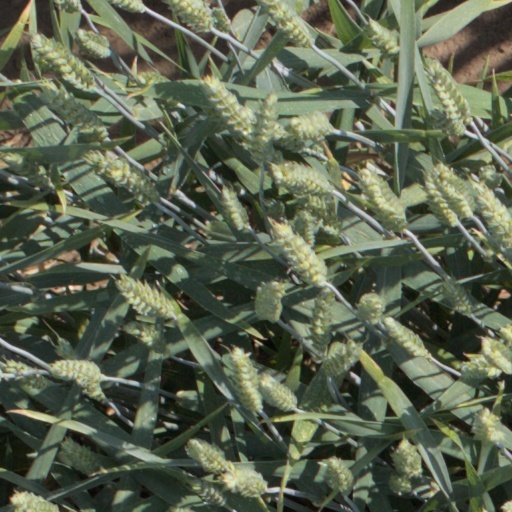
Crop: wheat